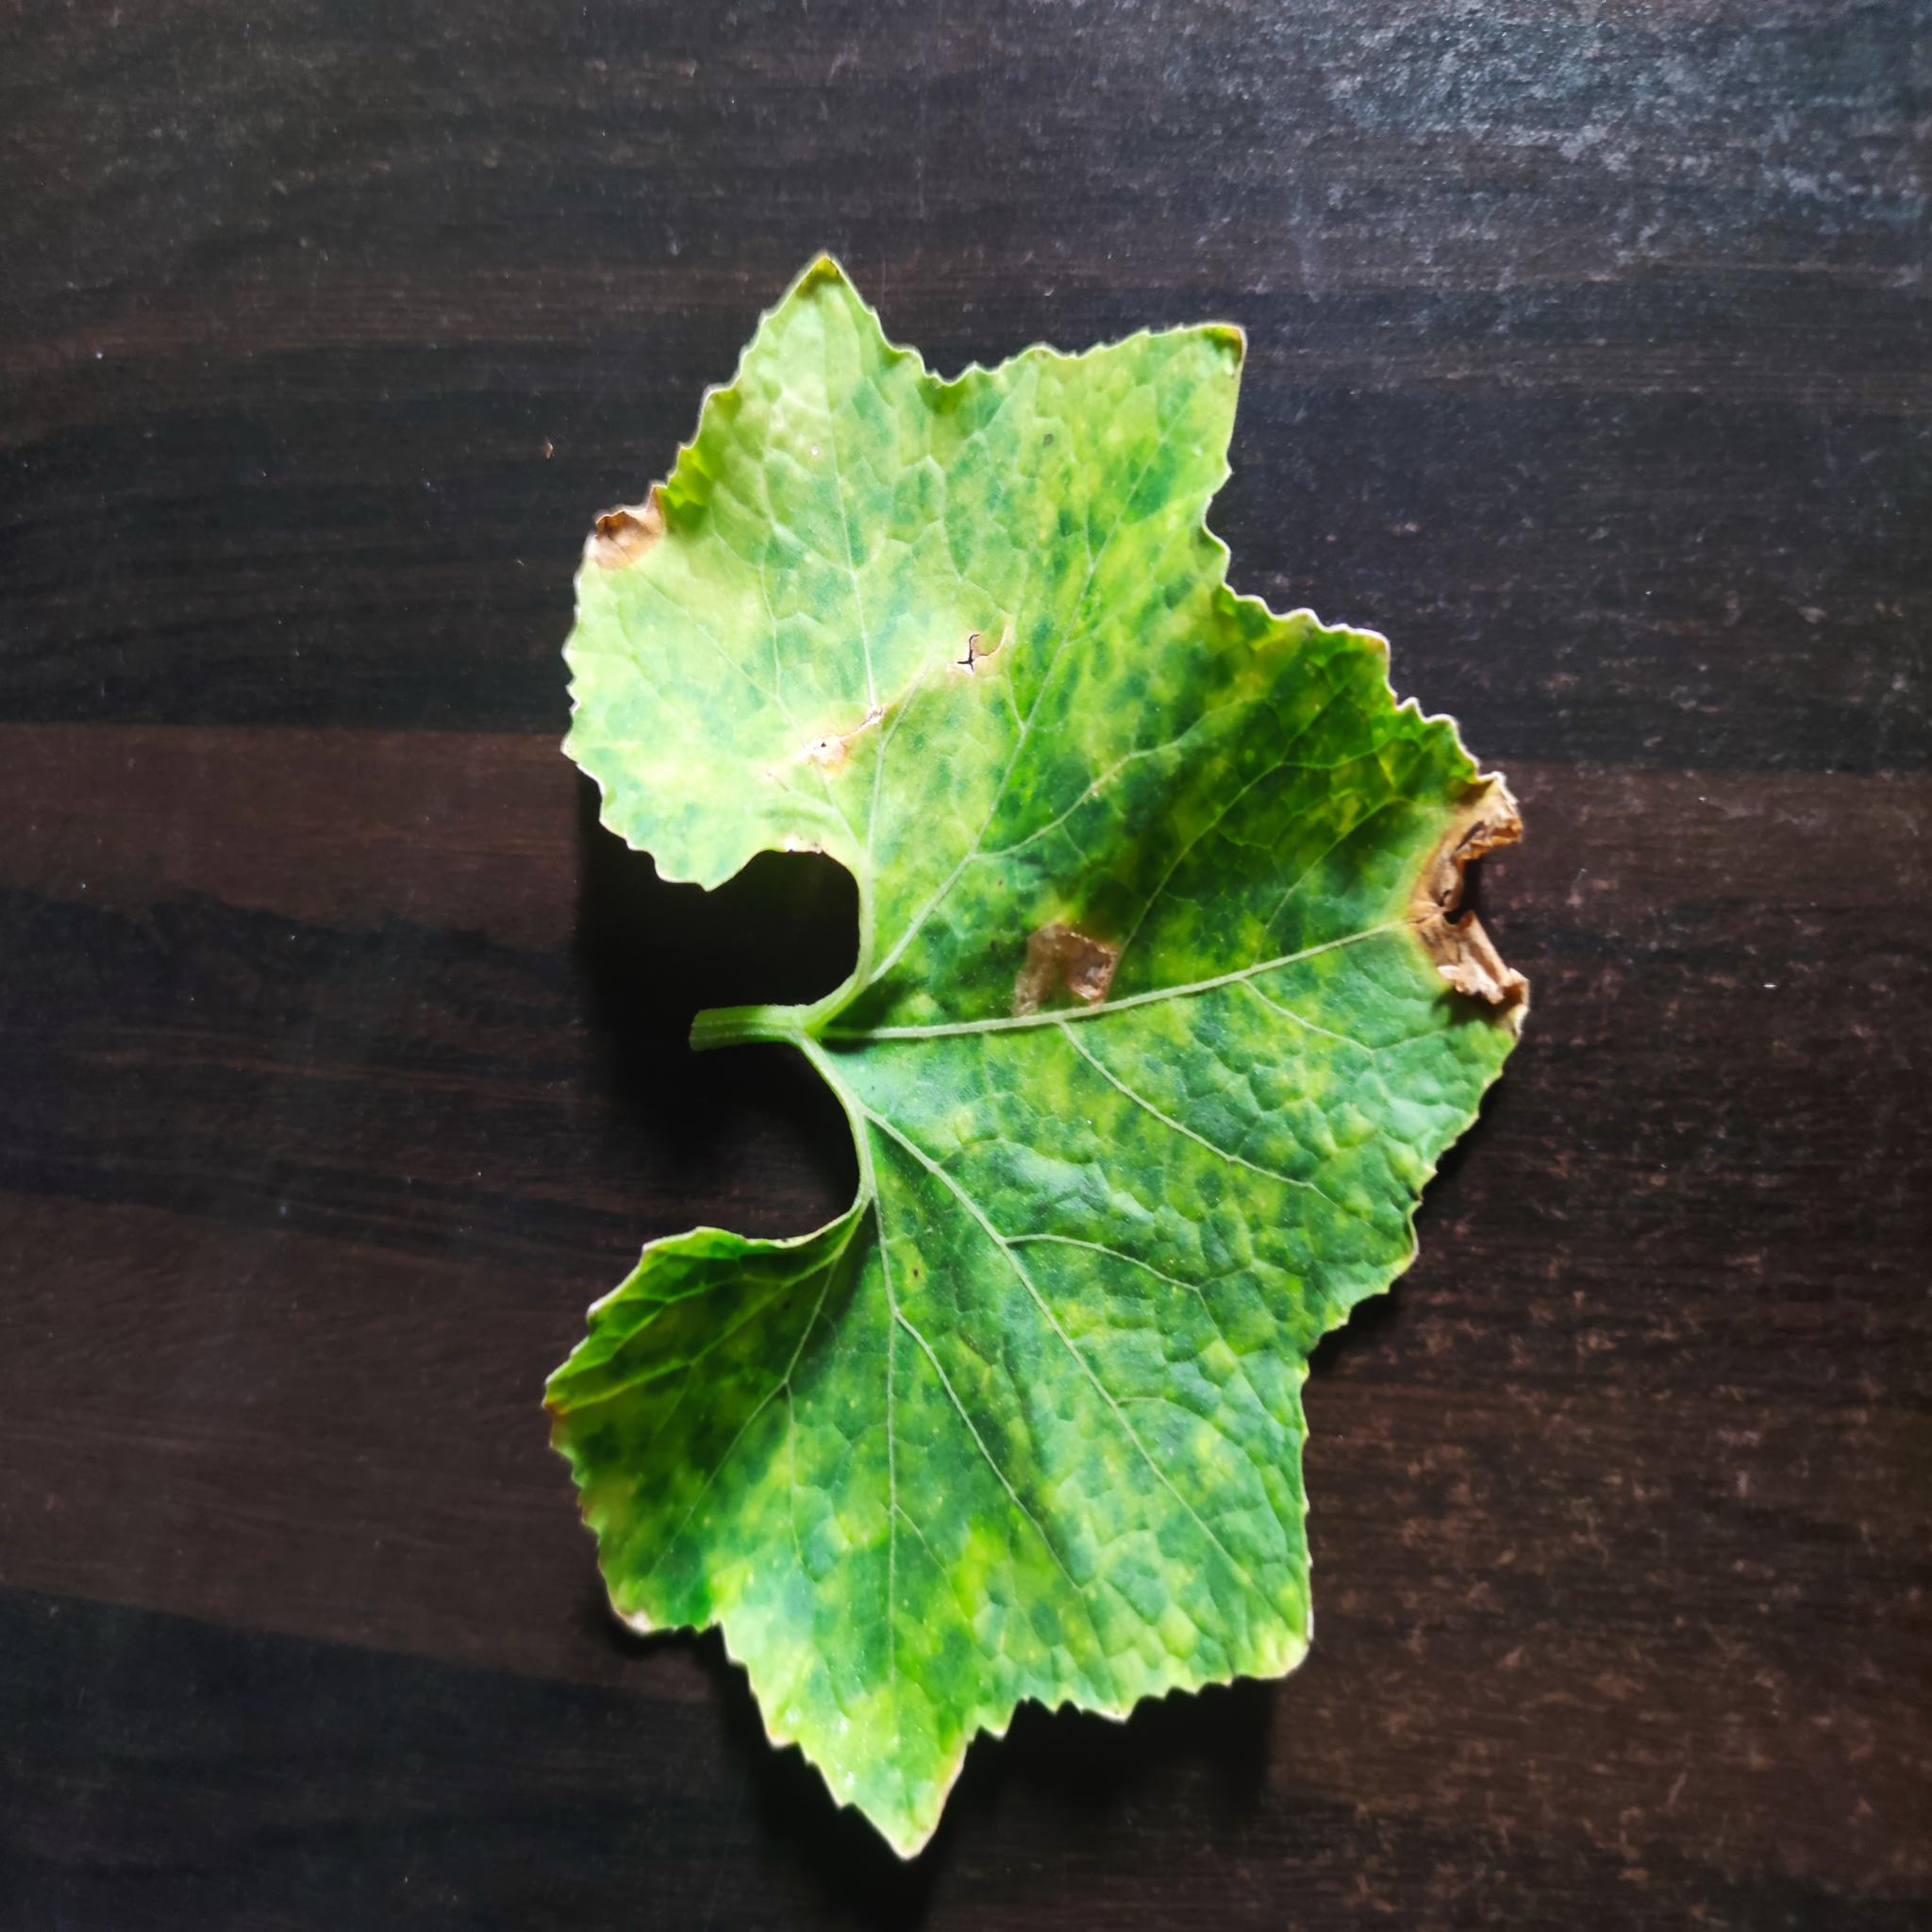
Label: Downy mildew